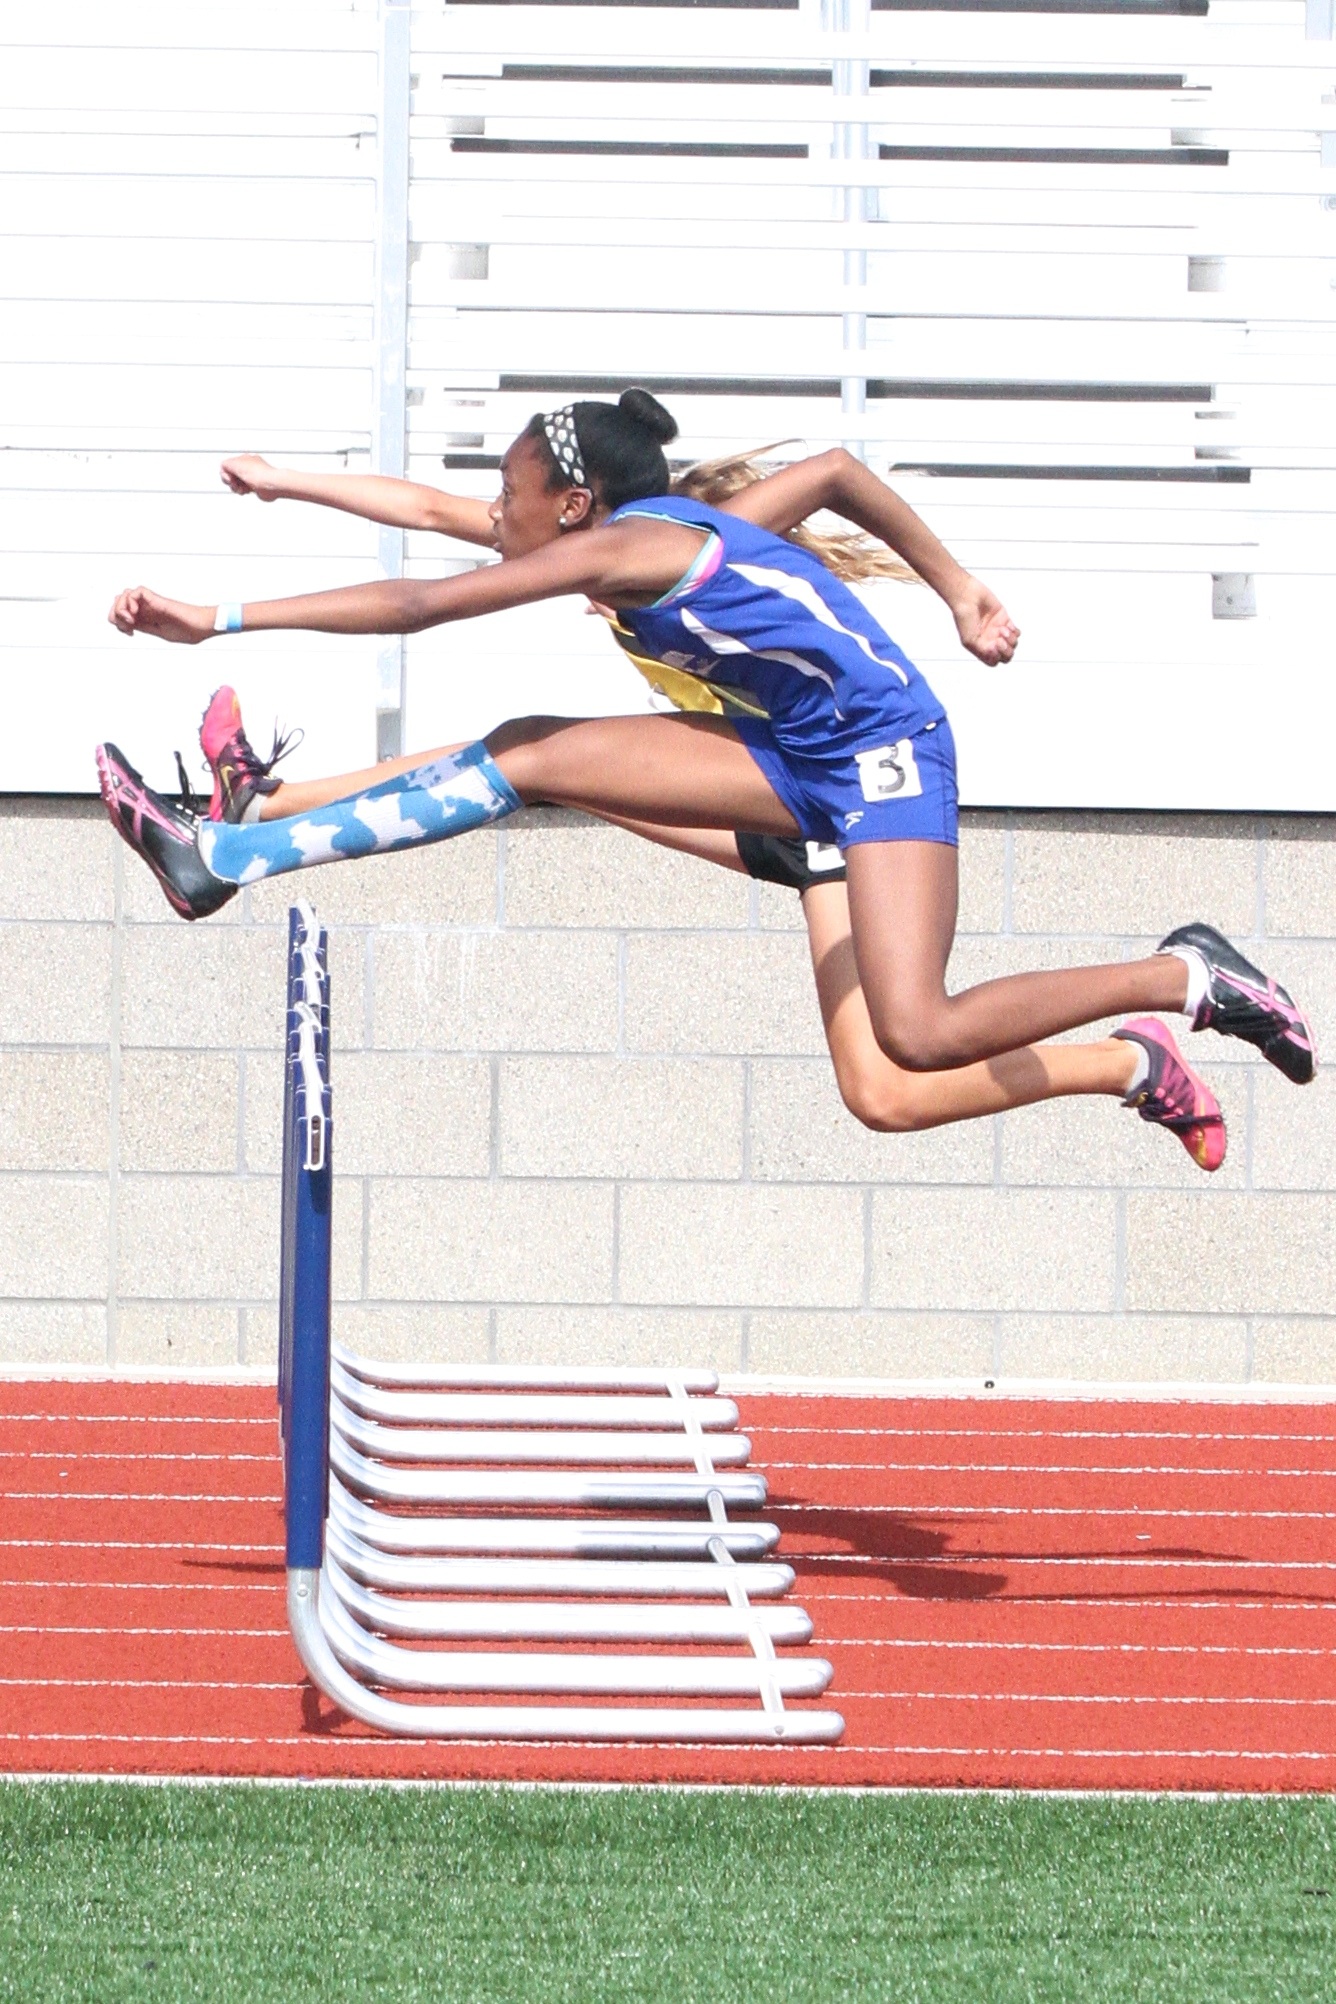
person, track, jumping, player, competition, sports, athletics, sprint, hurdles, hurdle, hurdling, physical exercise, pole vault, human action, track and field athletics, high jump, heptathlon, 110 metres hurdles, 100 metres hurdles, obstacle race